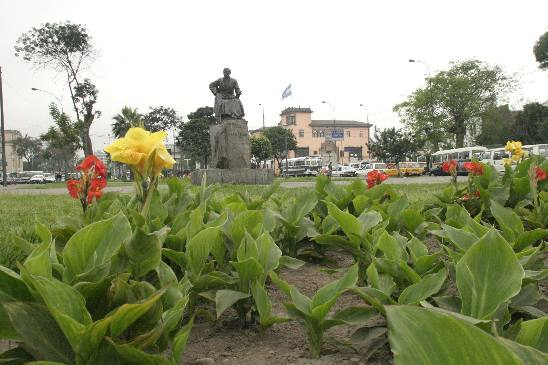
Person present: No